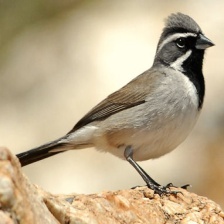
Species: BLACK-THROATED SPARROW
Scientific name: AMPHISPIZA BILINEATA